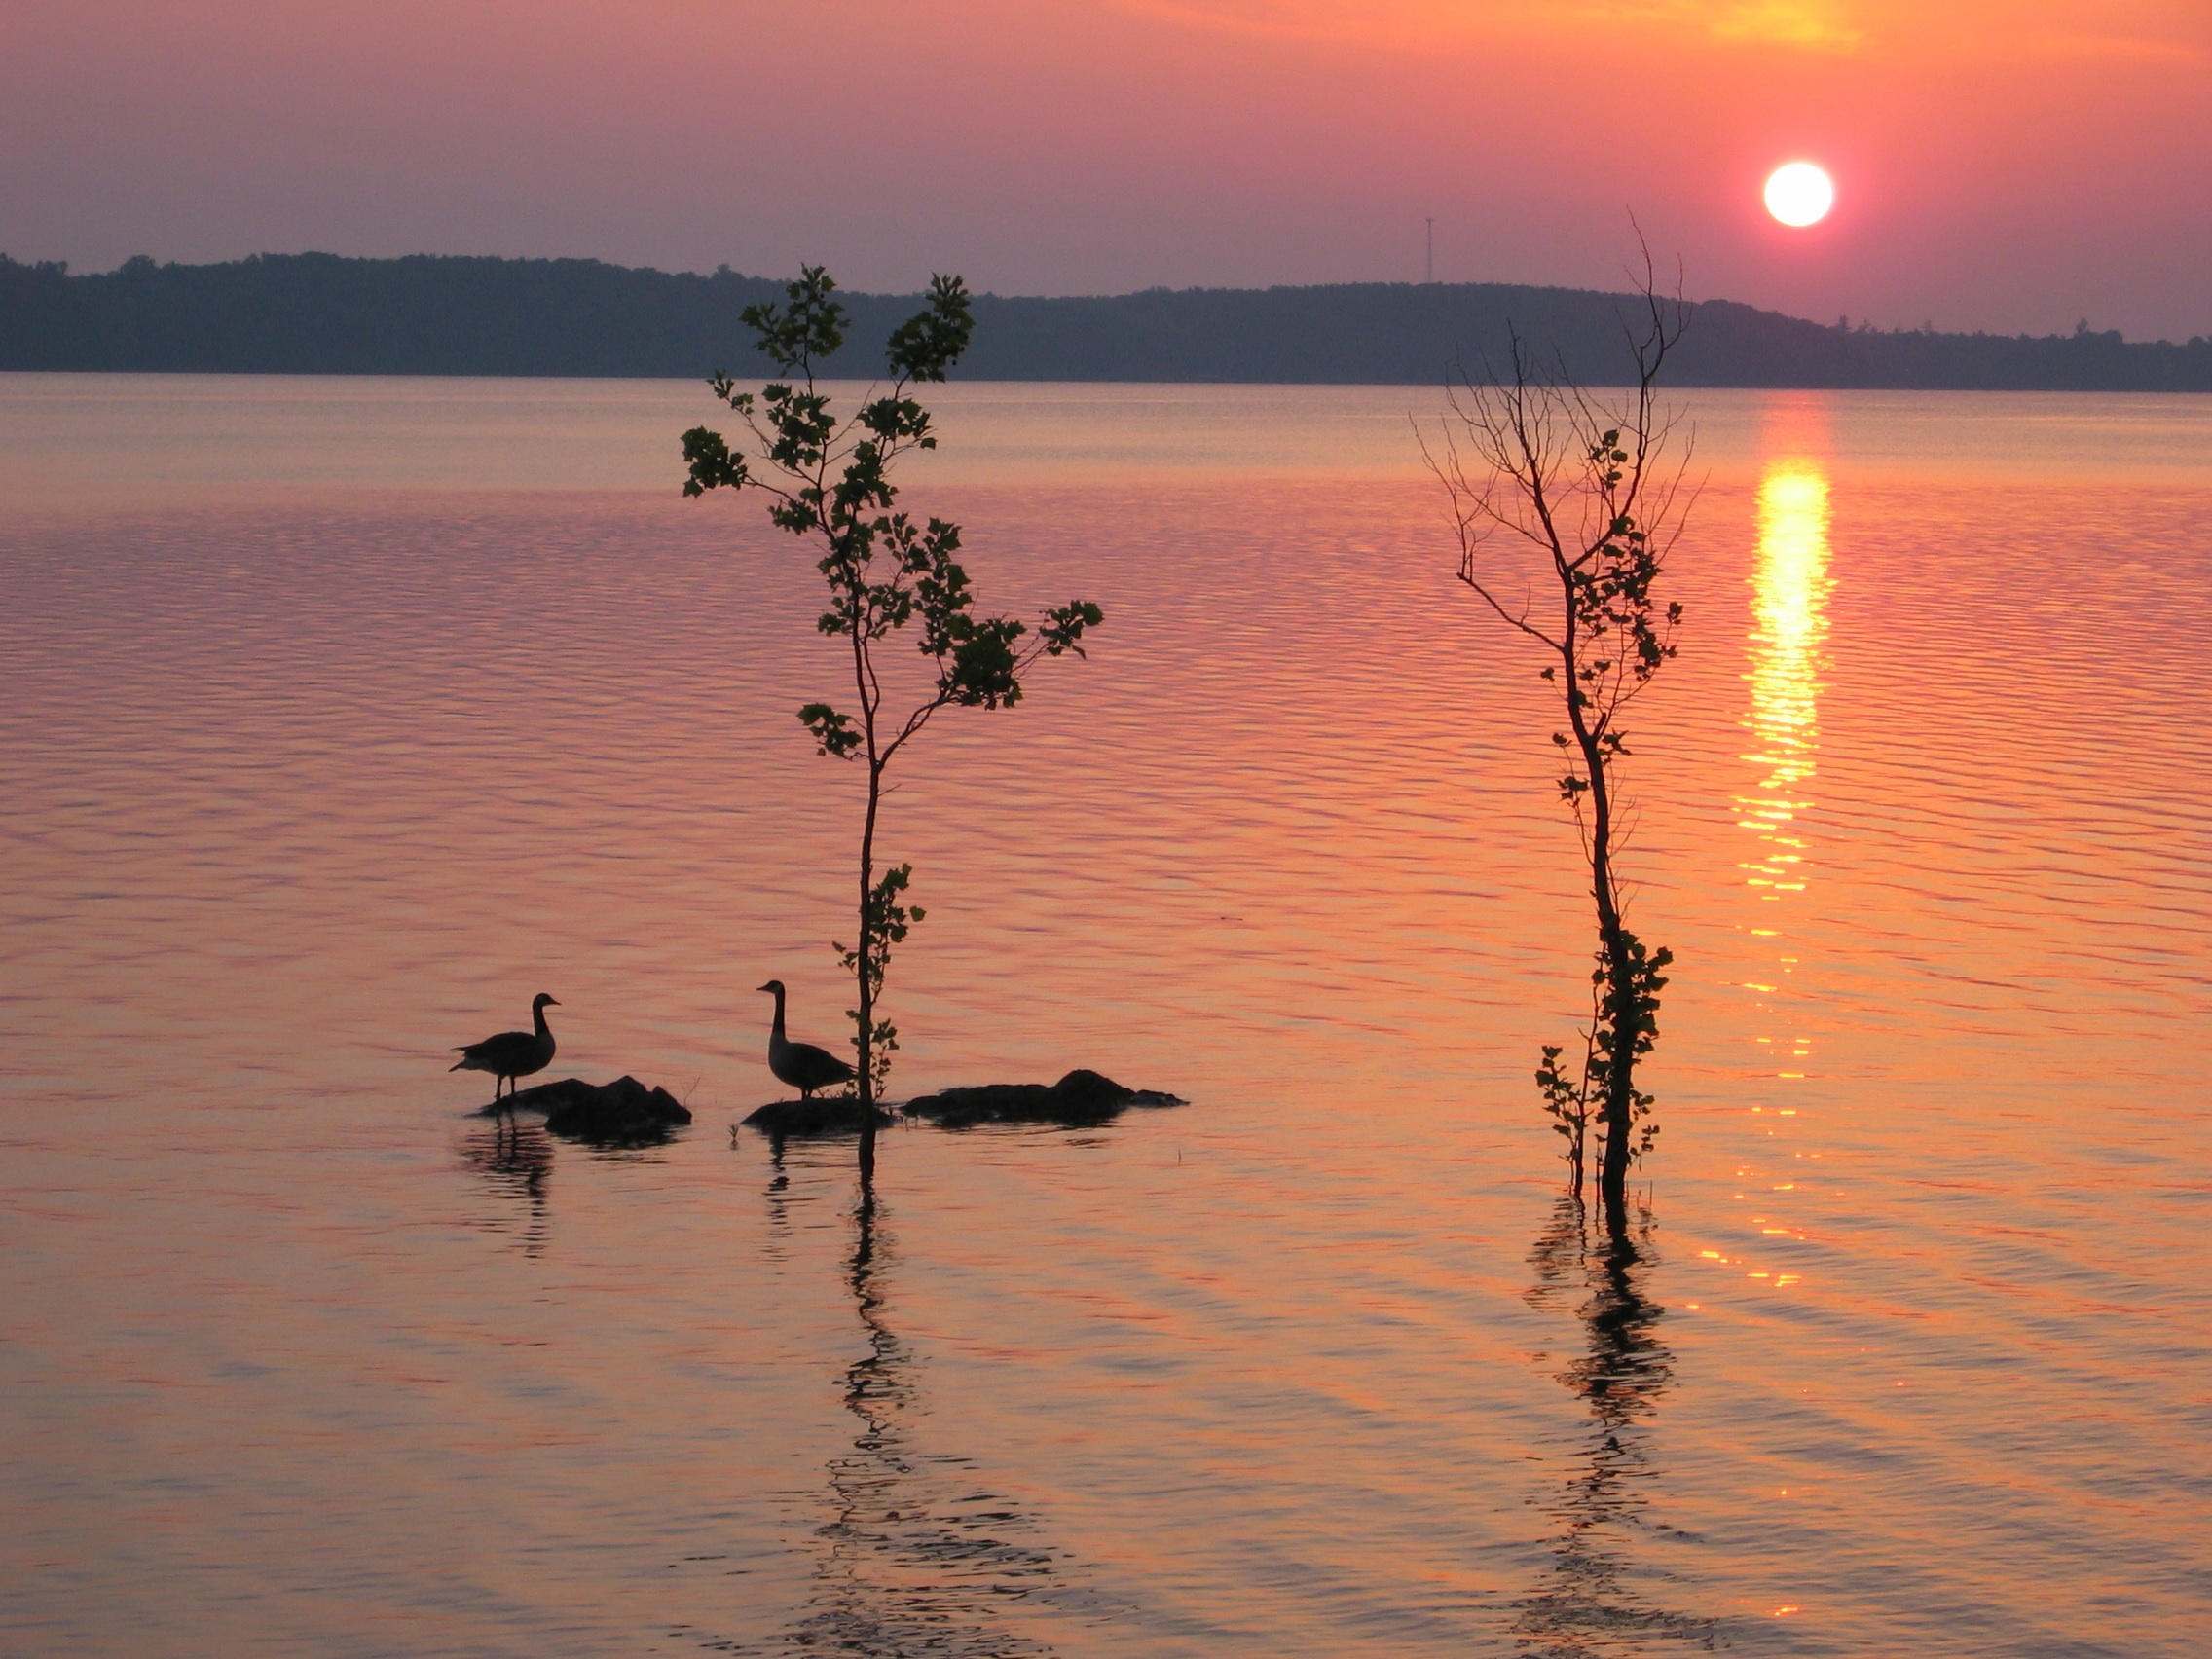
sea, water, horizon, sunrise, sunset, sunlight, morning, shore, lake, dawn, dusk, evening, reflection, afterglow, atmospheric phenomenon